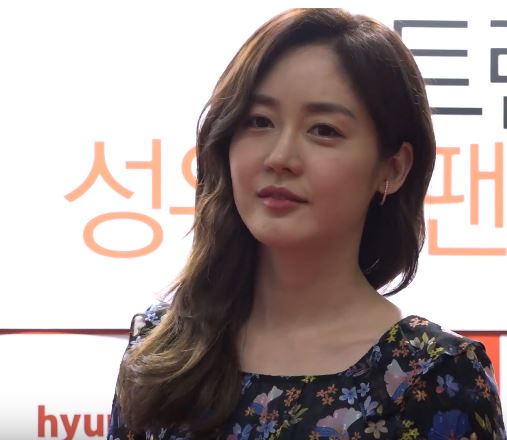
ซ็อง ยู-รี

| name = ซ็อง ยู-รี
| image = 190510 성유리 (1).jpg
| imagesize = 220 px
| birthname = ซ็อง ยู-รี (성유리)
| location = เยอรมนีตะวันตก
| occupation = นักร้อง, นักแสดง
| ตุ๊กตาทอง =
| สุพรรณหงส์ =
| ชมรมวิจารณ์บันเทิง =
| โทรทัศน์ทองคำ =
ซ็อง ยู-รี (; ) เป็นนักร้อง นักแสดงหญิงชาวเกาหลีใต้ เกิดเมื่อวันที่ 3 มีนาคม พ.ศ. 2524 ณ ประเทศเยอรมนีตะวันตก มีชื่อเสียงโด่งดังจากละครซีรีส์เกาหลีเรื่อง "The Snow Queen (ลิขิตรักละลายใจ)" นอกจากนี้เธอยังเคยเป็นอดีตสมาชิกที่อายุน้อยที่สุดของวง Fin.K.L อีกด้วย
== ประวัติ ==
ซ็อง ยู-รี เริ่มต้นเข้าวงการบันเทิงครั้งแรกในปี 1997 ในช่วงที่เธอเรียนอยู่ชั้นมัธยมปลาย ยู-รี เข้ามาเป็นสมาชิกของวง Fin.K.L เป็นคนสุดท้ายของวงหลังจากที่ แอนนี่ หนึ่งในสมาชิกวงขอลาออกจากวงหลังจากที่รวมตัวกันได้เพียงแค่สองเดือนเท่านั้น ทำให้ ยู-รี กลายเป็นสมาชิกของวง Fin.K.L คนสุดท้ายอย่างเต็มตัวในเวลาต่อมา Fin.K.L ประกอบไปด้วยสาวสวยมากความสามารถ 4 คน ได้แก่ ซ็อง ยู-รี , ลี โฮริ , ออค จูฮุน และ ลี จิน จากนั้น เดือนเมษายน ปี 1998 อัลบั้มแรกของวง Fin.K.L. "Blue Rain" ก็ออกวางจำหน่ายทั่วเกาหลี จากความดังของวงน้องใหม่อย่างวง Fin.K.L. ช่วงที่วงครบรอบ 1 ปี แฟนเพลงของวง Fin.K.L. จึงจัดตั้งกลุ่มแฟนคลับของวง Fin.K.L. ขึ้นมาอย่างเป็นทางการในเดือนเมษายน ปี 1999 ก่อนที่เดือนต่อมาอัลบั้มที่ 2 ของวง Fin.K.L. "White" จะออกวางจำหน่ายทั่วเกาหลี หลังจากนั้นวง Fin.K.L. ก็มีคอนเสิร์ตใหญ่ทั้งในเกาหลีและที่ประเทศจีน พฤศจิกายนปีเดียวกัน วง Fin.K.L. ได้ออกอัลบั้มพิเศษ 2.5 Album เพื่อตอบรับกับกระแสความแรงของวง Fin.K.L. ที่นับวันจะโด่งดังยิ่งขึ้น หลังจากนั้นช่วงต้นปี 2000 สาวๆวง Fin.K.L. ก็เริ่มออกทัวร์คอนเสิร์ตตามประเทศต่างๆอีกครั้ง ก่อนที่เดือนตุลาคมจะกลับมาออกผลงานเพลงอัลบั้มที่ 3 ที่ใช้ชื่ออัลบั้มว่า "Now" หลังจากนั้นในปีต่อมาวง Fin.K.L. ก็ออกอัลบั้มพิเศษมาถึง 2 ชุดด้วยกัน ประกอบไปด้วย Fin.K.L History (รวมผลงานเพลงทั้ง 3 อัลบั้มที่ผ่านมา) และ Memories & Melodies ปี 2002 อัลบั้มที่ 4 ของวง Fin.K.L. ก็ออกวางจำหน่ายทั่วเกาหลี ในช่วงเดือนมีนาคม ซึ่งก็เป็นอัลบั้มที่ฮิตติดลมบนจนส่งให้เพลง Forever ติดอันดับ 1 อยู่นานหลายสัปดาห์ นอกจากนั้นในปีนี้ ยู-รี ก็เริ่มต้นหันไปเอาดีทางด้านงานแสดงเป็นครั้งแรกโดยเริ่มจากบทของ ฮัน ยลเม ในละครเรื่อง Bad Girls ตามมาด้วยละครเกี่ยวกับชีวิตทหารใน My Platoon Leader โดยเธอได้รับบทเป็น ลี คังฮุน
ปี 2003 สมาชิกของวง Fin.K.L. ทั้ง 4 คน ตัดสินใจว่าพวกเธอจะลองแยกกันไปทำงานที่ตนเองอยากทำกันสักพัก หลังจากนั้นค่อยกลับมารวมตัวกันทำงานเพลงอีกครั้ง ซึ่ง ยู-รี เองก็เลือกที่จะหันมาเอาดีทางด้านงานแสดงโดยในปีนี้ ยู-รี ได้รับเล่นละครเรื่อง Thousand Year Love ให้กับทางสถานีโทรทัศน์ SBS โดยเธอได้รับบทเป็นเจ้าหญิง บู ยอจู ของประเทศเกาหลี หลังจากนั้น ยู-รี ก็มีงานละครทางอินเทอร์เน็ตเรื่อง Kim Sung-Joon Meets Lee Yoo-Jung ร่วมกับ กง ยู โดยในละครเรื่องนี้เป็นเรื่องราวเกี่ยวกับชายหนุ่มคนหนึ่งที่ไม่สามารถลืมคนรักเก่าในสมัยมัธยมได้ จนกระทั่งวันหนึ่งเขาได้พบกับเธออีกครั้งและรู้ว่าเธออาศัยอยู่ที่ห้องตรงกันข้ามกับเขา และเขาก็คิดว่าถึงเวลาแล้วที่เขาควรจะบอกความในใจของเขาที่เก็บเอาไว้มาเนิ่นนานให้เธอได้รับรู้ซะที นอกจากนั้นในปีนี้ ยู-รี ก็ยังมีงานมิวสิกวีดีโอเพลง Love Letter ให้กับ 2Shai อีกด้วย
ปี 2004 ยู-รี กลับมารับงานละครอีกครั้งในละครเรื่อง The Prince's First Love ทางสถานีโทรทัศน์ MBC ร่วมกับ ชา แทฮุน และ คิม นัมจิน โดยในละครเรื่องนี้ ยู-รี ได้รับบทเป็น คิม ยูบิน สาวสวยผู้มีจิตใจดี ที่เป็นศูนย์กลางความวุ่ยวายของชายหนุ่มลูกมหาเศรษฐีเจ้าของรีสอร์ตที่มีกิจการอยู่ทั่วโลก ซึ่งรับบทโดย ชา แทฮุน และ คิม นัมจิน
ปี 2006 ยู-รี กลับมาร่วมงานกับ กง ยู อีกครั้งในละครเรื่อง One Fine Day ทางสถานีโทรทัศน์ MBC โดย ยู-รี ได้รับบทเป็น ซอ ฮานึล และ ปาร์ค แฮวอน น้องสาวต่างสายเลือดที่เป็นครอบครัวเก่าของ ซอ กอน (รับบทโดย กง ยู) เนื่องจากพ่อของ กอน แต่งงานกับแม่ของ ฮานึล ตั้งแต่ทั้งคู่ยังเด็ก แต่ไม่นาน พ่อและแม่ของทั้งคู่ได้เสียชีวิตท่ามกลางเหตุการณ์ไฟใหม้ครั้งใหญ่ ทำให้คู่พี่น้องต้องพลัดพรากจากกันไปคนละทิศละทางถึง 15 ปี และในปีเดียวกัน ยู-รี ก็มีงานละครเรื่อง The Snow Queen ทางสถานีโทรทัศน์ KBS2 ร่วมกับ ฮย็อน บิน โดยเธอได้รับบทเป็น คิม โบรา ลูกสาวมหาเศรษฐีผู้น่าสงสาร เนื่องจากเธอเจ็บป่วยอย่างทรมานจากอาการกล้ามเนื้ออ่อนแรงมาตั้งแต่เด็ก แถมชีวิตยังขาดความอบอุ่น เนื่องจากแม่ทิ้งเธอและพ่อไปมีครอบครัวใหม่ ทำให้ โบรา จึงประชดชีวิตด้วยการเอาแต่ใจ ใช้เงินเป็นเบี้ย และทำตัวเป็นคุณหนูตัวแสบที่ทุกคนที่อยู่ใกล้ต้องเข็ดขยาด
== ผลงาน ==
===ละคร===
* Feast of The Gods (MBC, 2012)
* Romance Town (KBS2, 2011)
* Swallow the Sun (SBS, 2009)
* Hong Gil Dong (KBS2, 2008)
* The Snow Queen (KBS2, 2006)
* One Fine Day (MBC, 2006)
* Prince's First Love (MBC, 2004)
* Thousand Years of Love (SBS, 2003)
* My Platoon Leader (MBC, 2002)
* Bad Girls (SBS, 2002)
===ภาพยนตร์===
* Rabbit and Lizard (2009)
* How To Keep My Love (2004)
===รางวัล===
* 2008 KBS Drama Awards: Best Couple Award with Kang Ji Hwan (Hong Gil Dong)
* 2008 KBS Drama Awards: Popularity Award (Hong Gil Dong)
* 2008 44th Baeksang Arts Awards: Popularity Award (Hong Gil Dong)
* 2006 KBS Drama Awards: Popularity Award (The Snow Queen)
* 2006 KBS Drama Awards: Best Couple Award with Hyun Bin (The Snow Queen)
* 2003 SBS Drama Awards: Netizen's Choice (Thousand Years of Love)
* 2003 SBS Drama Awards: Excellence Award, Special Drama - Actress (Thousand Years of Love)
* 2002 SBS Drama Awards: New Star Award (Bad Girls)
* 2002 MBC Entertainment Awards: Best New MC, MBC Broadcasting & Entertainment Award
== อ้างอิง ==
* "Sung Yu Ri - ซ็อง ยู ริ Fin.K.L"ประวัติ ซ็อง ยู-รี
* "Sung Yu Ri | ซ็อง ยู-รี"
หมวดหมู่:บุคคลที่เกิดในปี พ.ศ. 2524
หมวดหมู่:นักร้องป็อปหญิงชาวเกาหลีใต้
หมวดหมู่:นักแสดงเกาหลีใต้
หมวดหมู่:บุคคลจากรัฐบาเดิน-เวือร์ทเทิมแบร์ค
หมวดหมู่:ศิลปินสังกัดดีเอสพีมีเดีย
หมวดหมู่:สมาชิกของฟิงเคิล
หมวดหมู่:นักร้องหญิงชาวเกาหลีใต้ในศตวรรษที่ 21
หมวดหมู่:ไอดอลหญิงชาวเกาหลีใต้